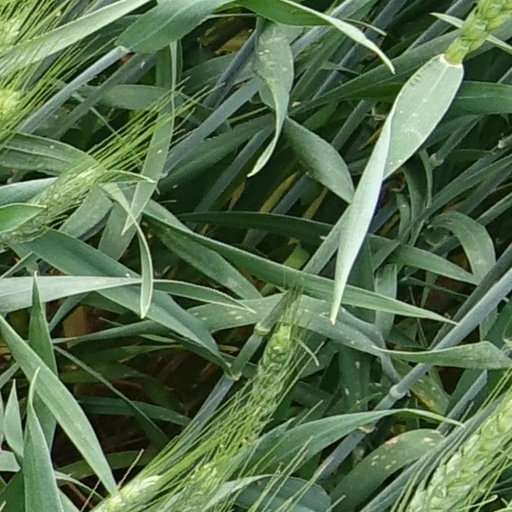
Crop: wheat